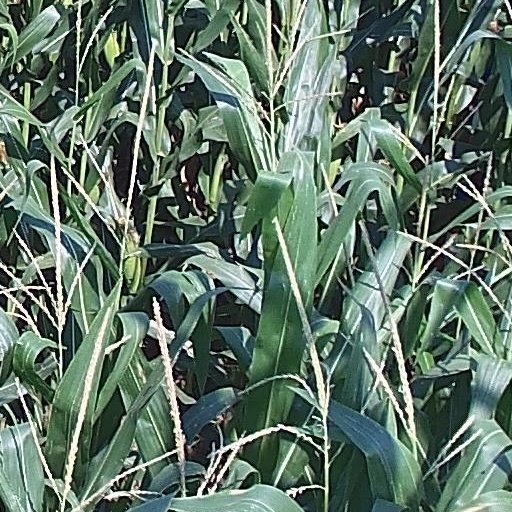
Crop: maize; corn